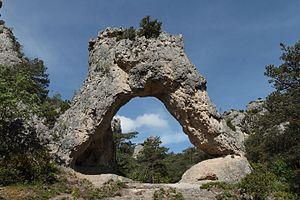
Porte de Mycène, dans le chaos de Montpellier-le-Vieux, La Roque-Sainte-Marguerite (Aveyron, France).
Le chaos de Montpellier-le-Vieux est un chaos rocheux ruiniforme du causse Noir, bordé au sud par les gorges de la Dourbie, situé au nord-est de Millau et du viaduc de Millau, sur la commune de La Roque-Sainte-Marguerite. Le chaos est un site naturel classé dans la parc naturel régional des Grands Causses.
La liste des sites classés de l'Aveyron présente les sites naturels classés du département de l'Aveyron.
La Roque-Sainte-Marguerite est une commune française, située dans le département de l'Aveyron, en région Occitanie.
Un certain nombre d'œuvres cinématographiques et télévisuelles ont été tournés dans le département de l'Aveyron.